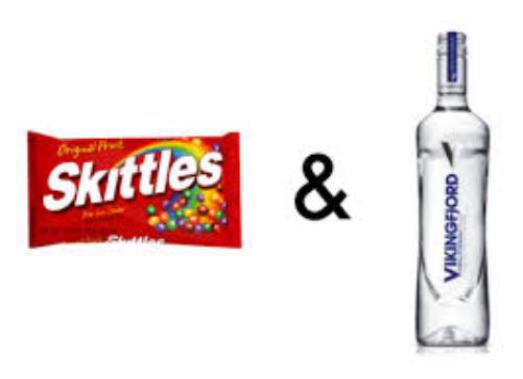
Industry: Food